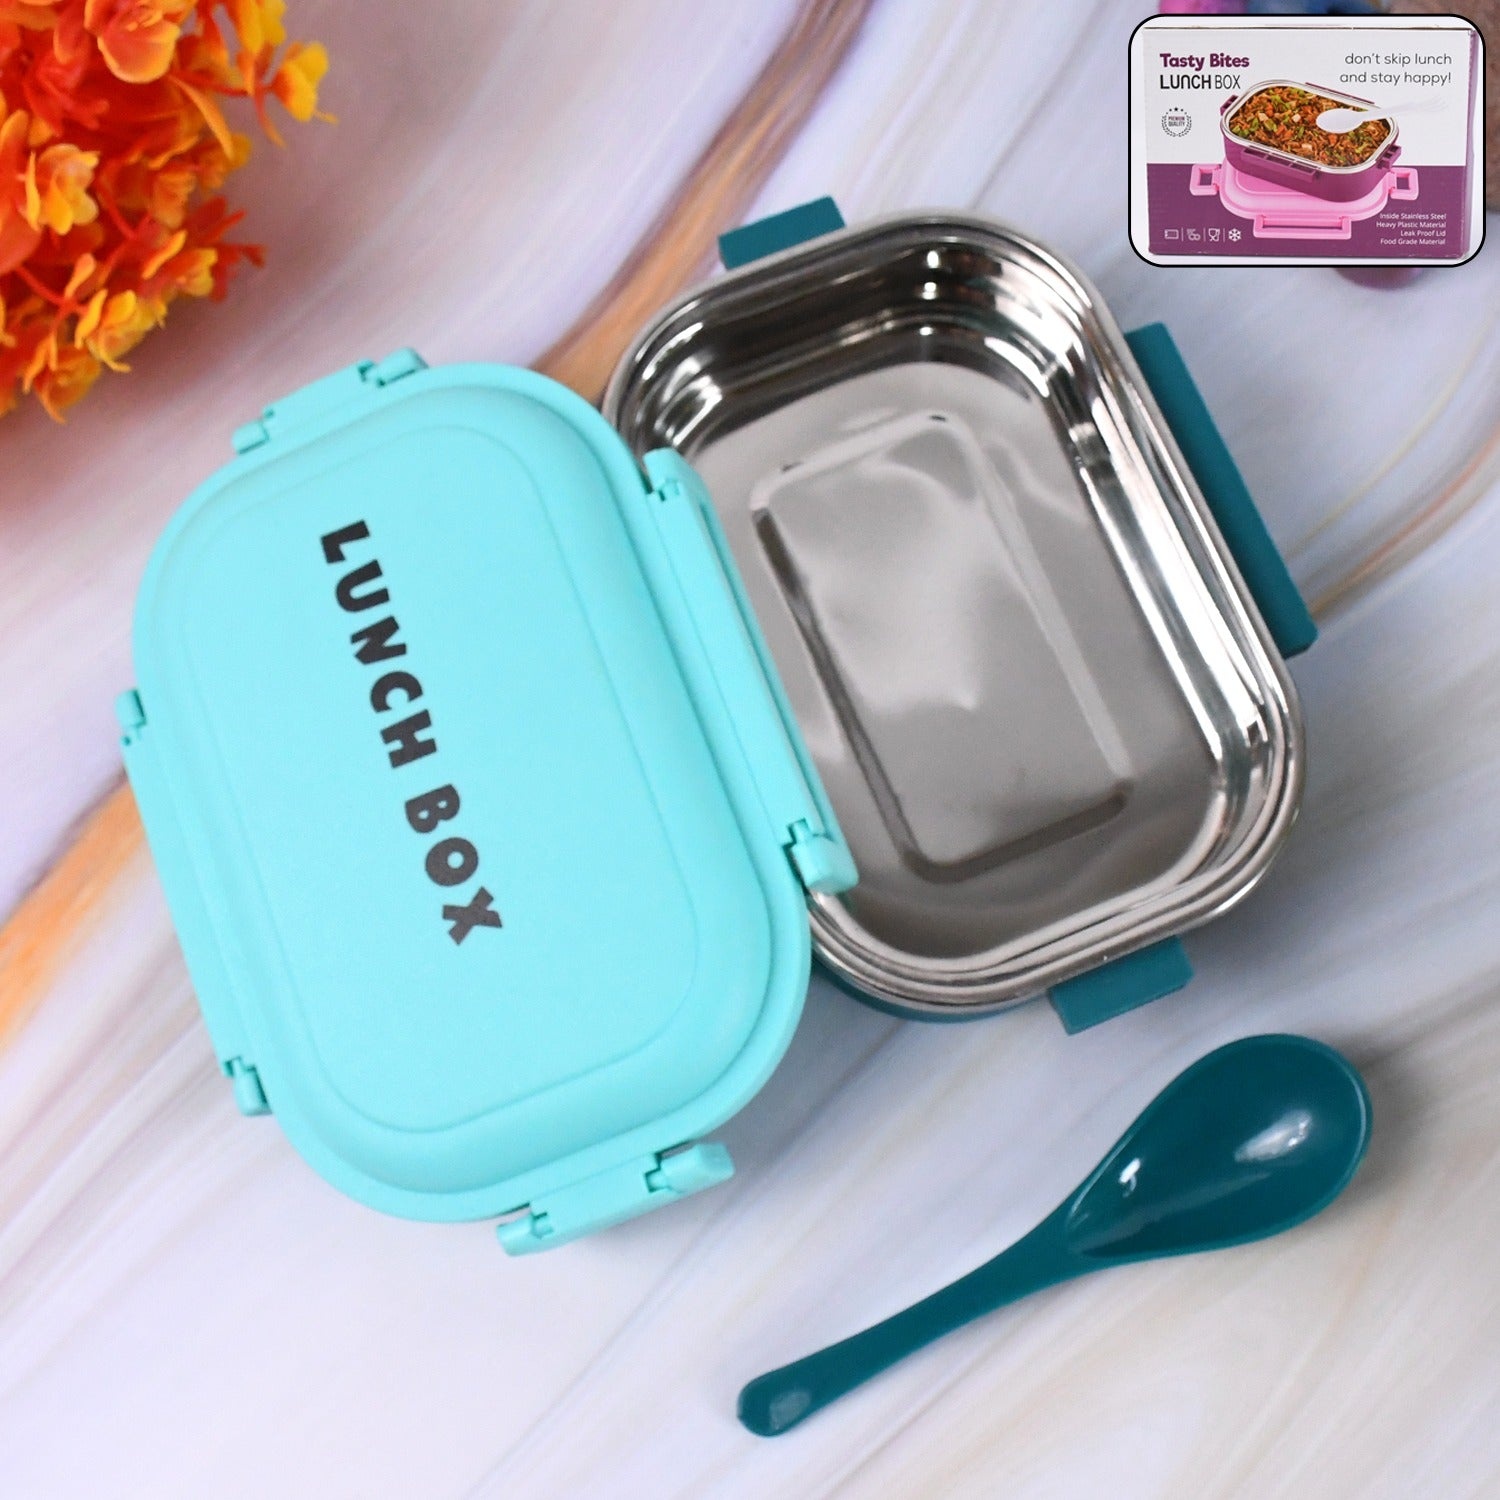
Insulated Testy Stainless Steel Leakproof Lunch Box With Spoon (1 Set)
Insulated Testy Stainless Steel Leakproof Lunch Box With Plastic Spoon Keep Fresh Delicate Leak-Proof Anti-Scalding BPA-Free Perfect for a Filling Lunch Outdoor (1 Set) Description:- High Quality Stainless Steel Lunch boxes has outer plastic jacket that keeps the food hot and fresh for hours. Easy to carry liquid dishes as containers are leakproof, spill proof & unbreakable. It contains leak Proof Stainless Steel containers that can be used for dry as well as semi liquid food. Compact lunch box to carry a full meal. It is easy to store, clean and maintain, Ideal for office, college, and school kids & students. Compact so it Easily fits In Your Bag. It's very Easy To Open And Close and microwave safe without the lid. Dimension:- Volu. Weight (Gm) :- 338 Product Weight (Gm) :- 249 Ship Weight (Gm) :- 338 Length (Cm) :- 18 Breadth (Cm) :- 13 Height (Cm) :- 7
Category: Home & Garden > Kitchen & Dining > Food & Beverage Carriers > Lunch Boxes & Totes > Lunch Containers